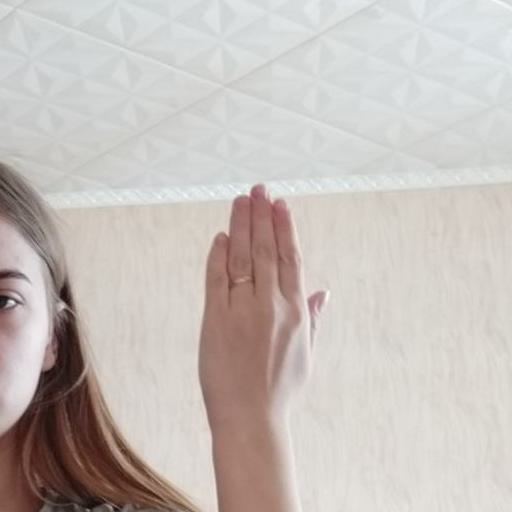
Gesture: stop_inverted